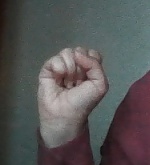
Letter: saad